List of birds of South America

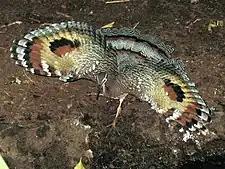
Sunbittern

Order: CharadriiformesFamily: Rostratulidae